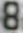
Number: 8